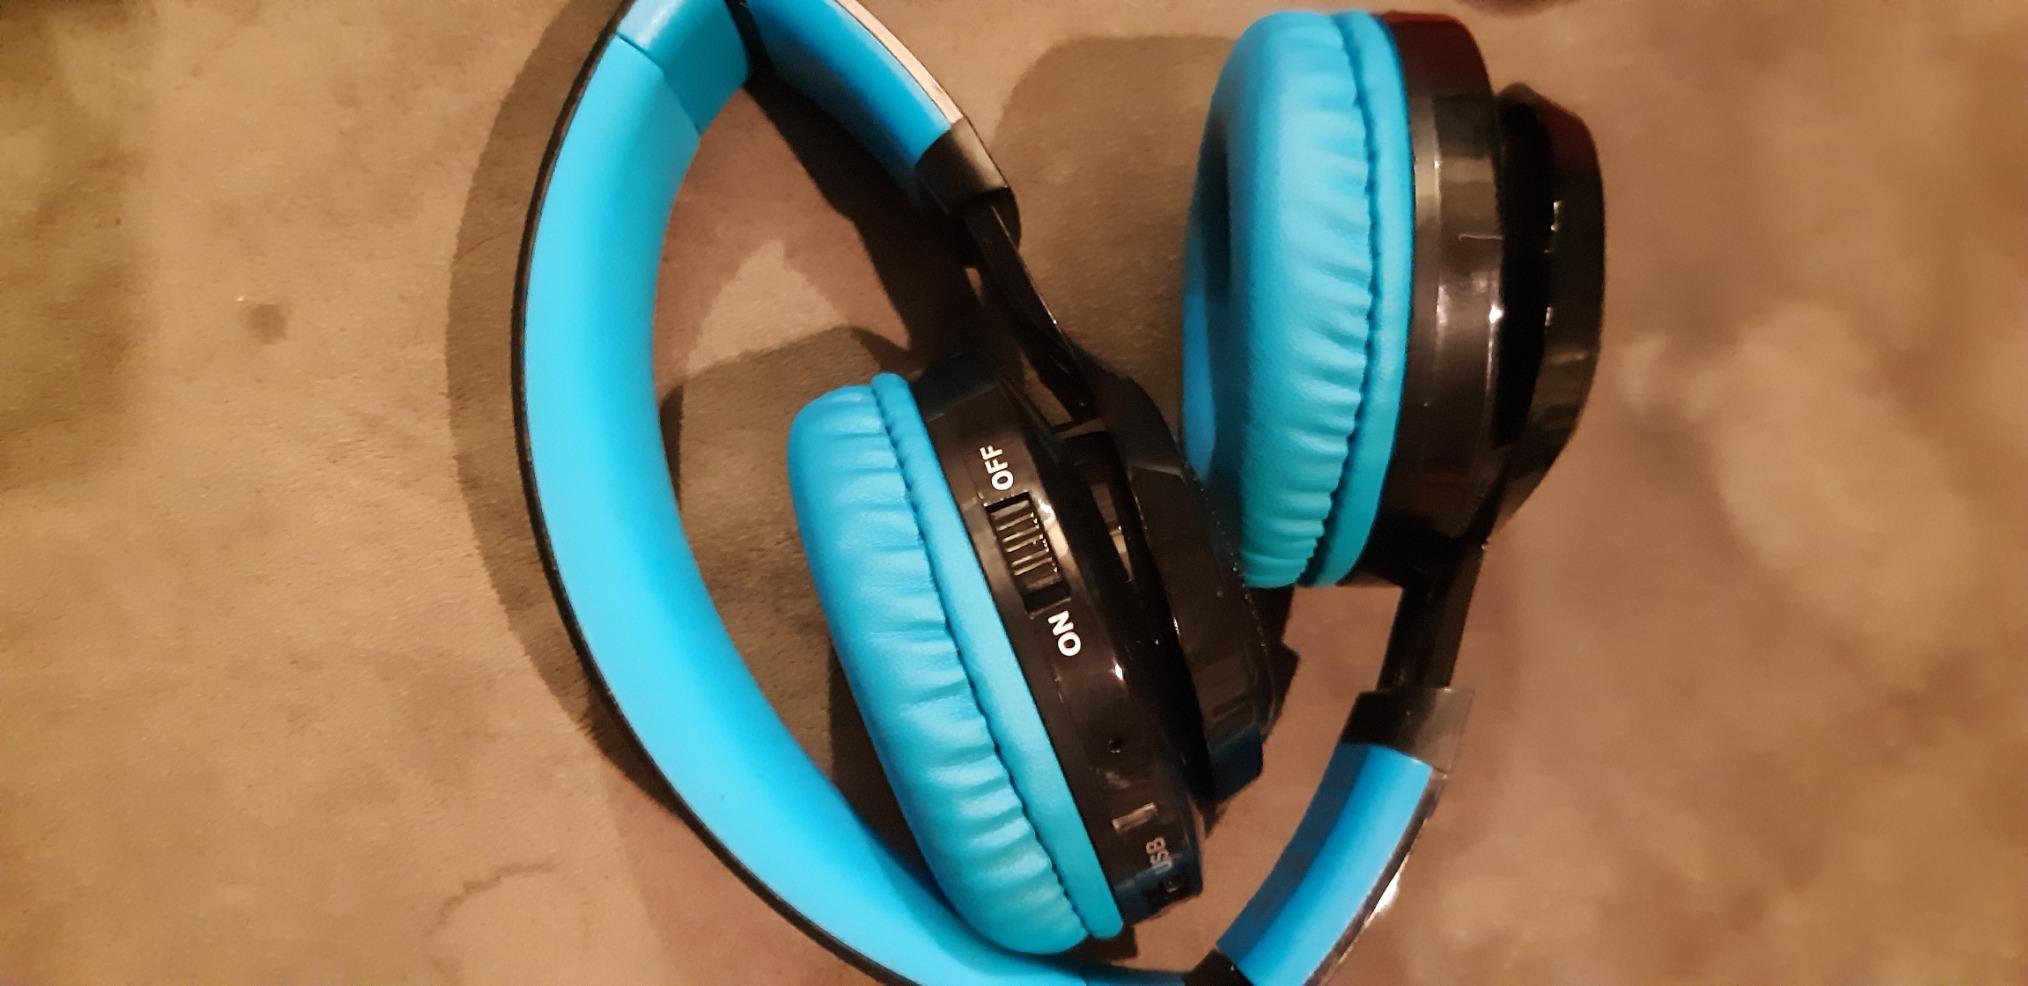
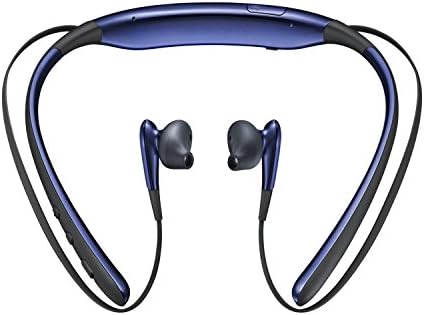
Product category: headphones
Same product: no